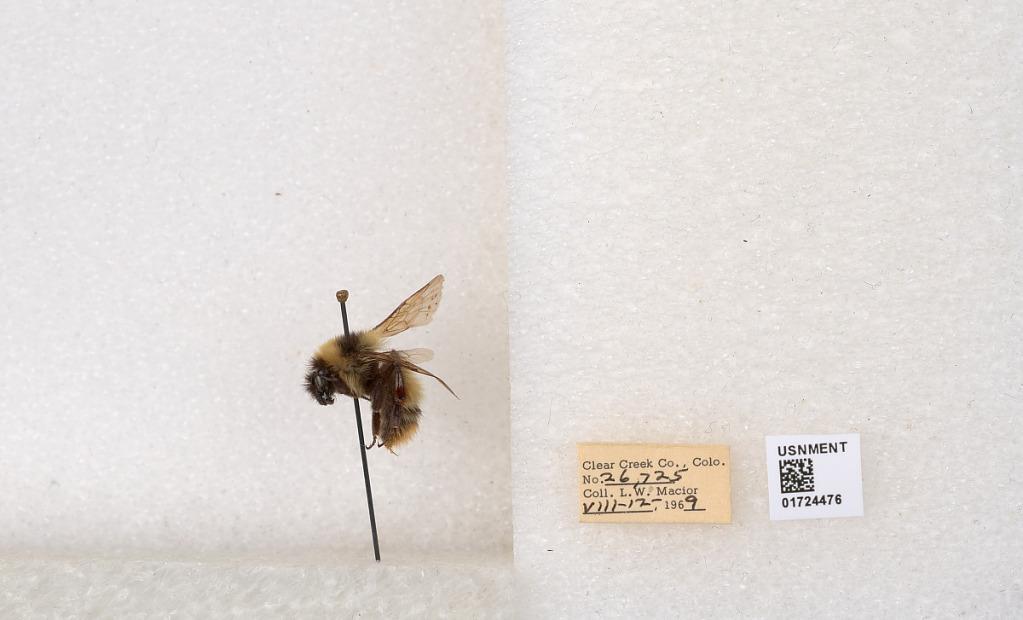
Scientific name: Bombus kirbyellus
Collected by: L. Macior
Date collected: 1969-8-12
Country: United States
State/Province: Colorado
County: Clear Creek
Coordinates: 39.6891, -105.644